Le Pertuis

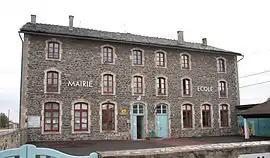
Town hall

Le Pertuis is a commune in the Haute-Loire department in south-central France.